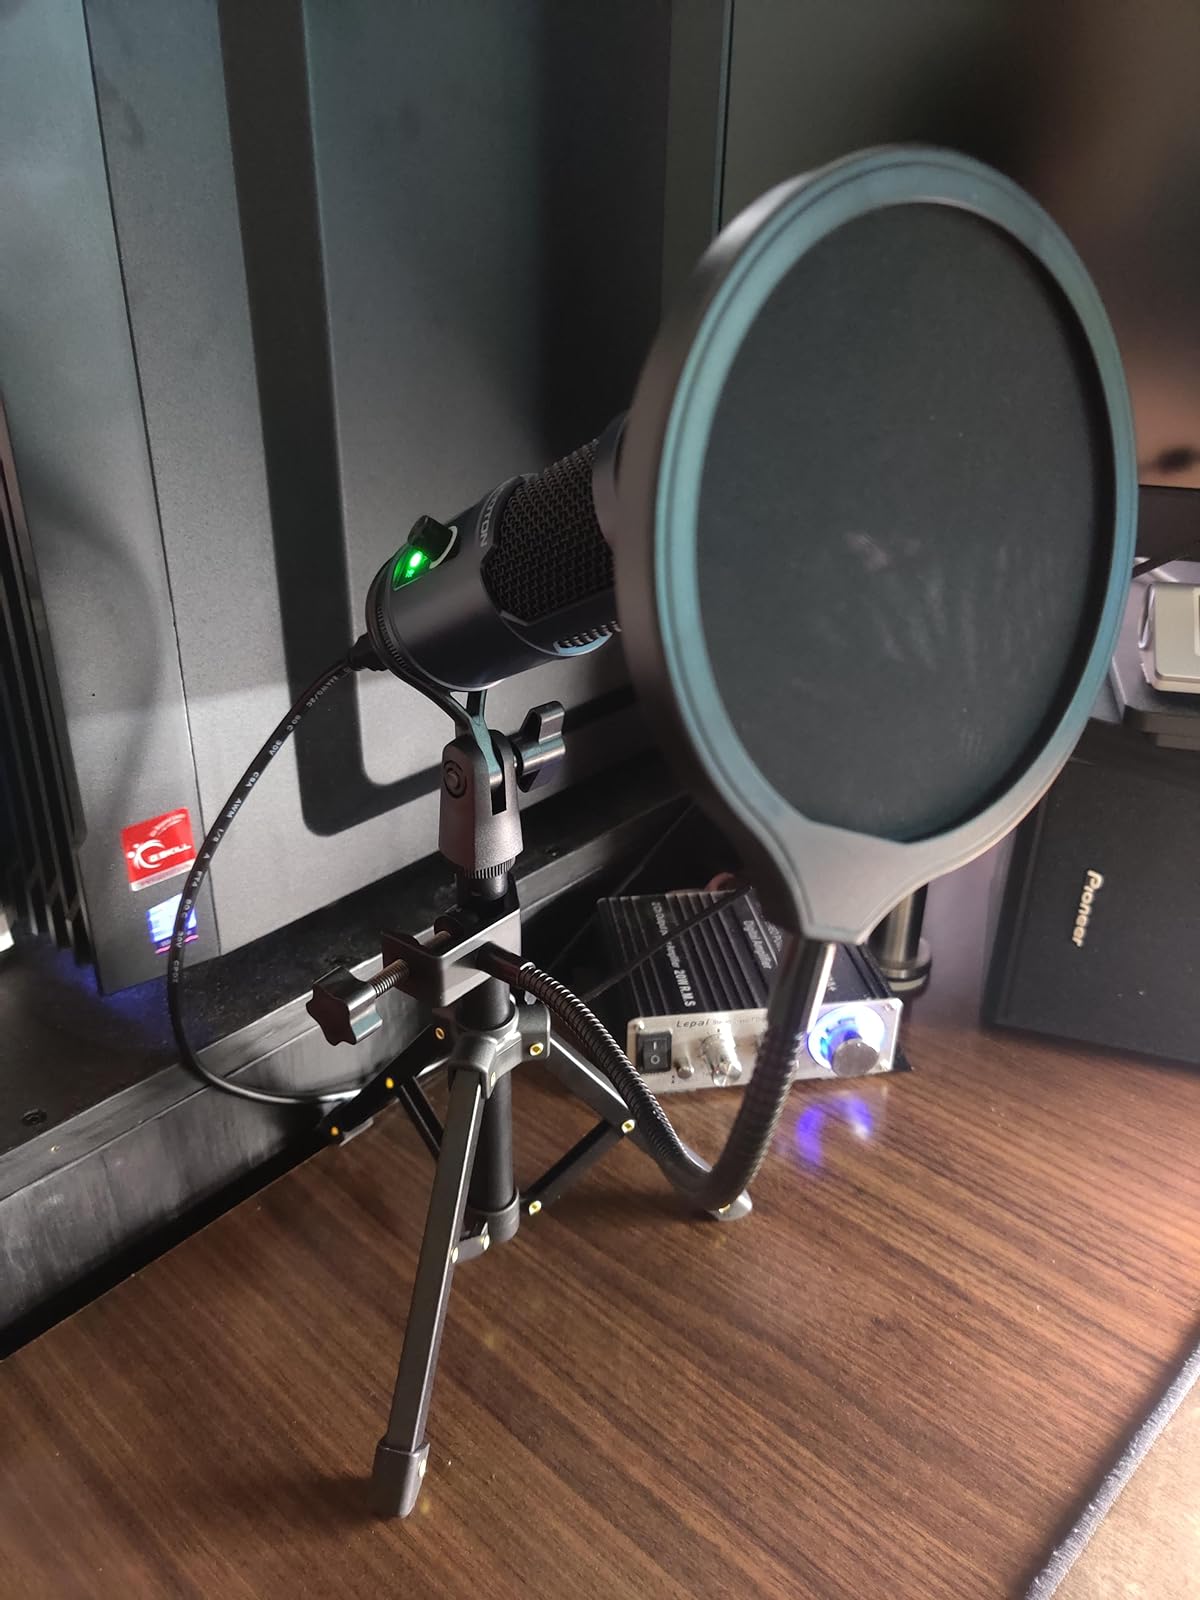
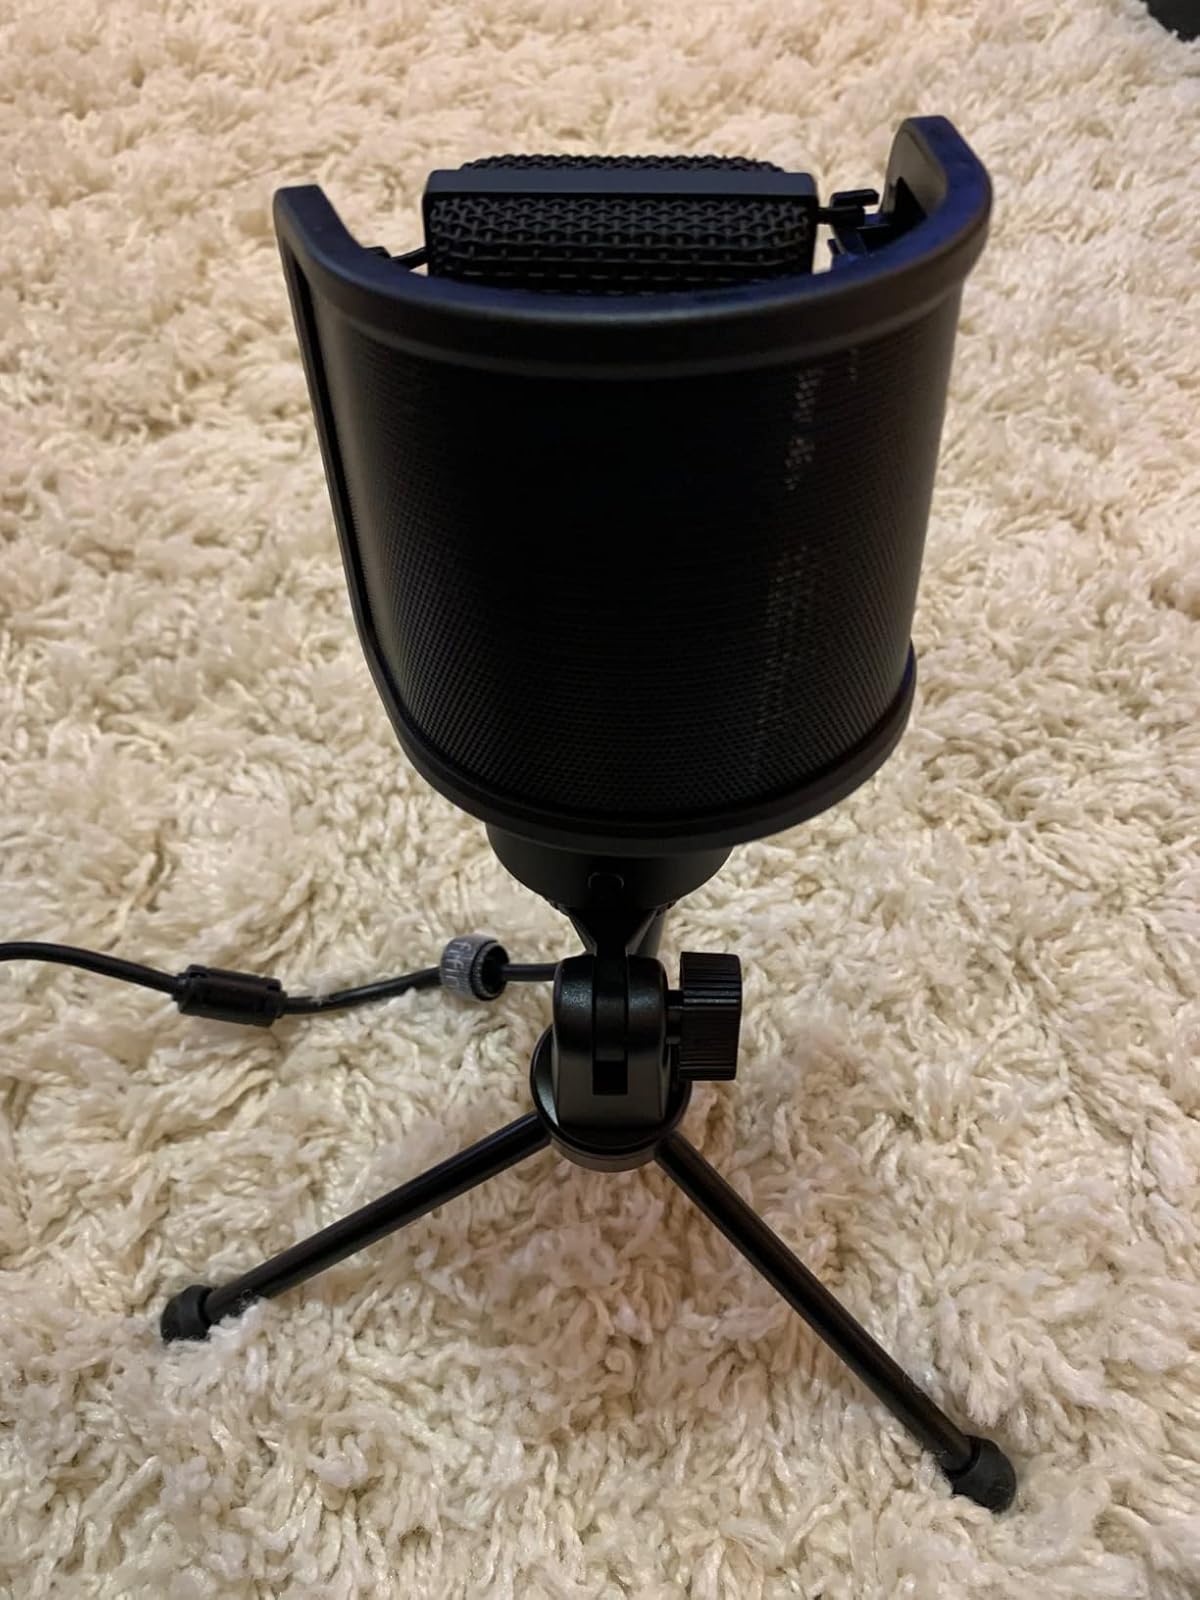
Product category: microphone
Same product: no